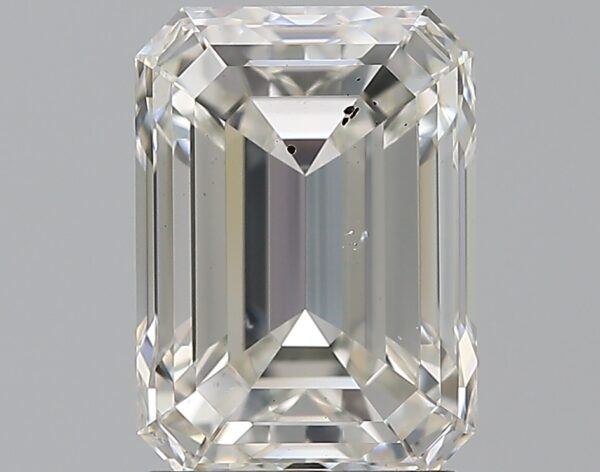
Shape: emerald
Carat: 2.51
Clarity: SI1
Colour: H
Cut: EX
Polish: EX
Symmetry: EX
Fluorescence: ST
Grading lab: GIA
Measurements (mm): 8.94 x 6.42 x 4.42